Higginbotham's

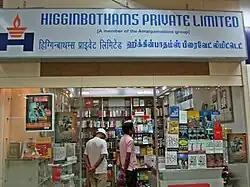
Higginbotham's store inside the Anna international terminal, Chennai Airport

Higginbotham's opened its first bookstore in Bangalore at M.G. Road (then known as South Parade) in 1905. The store was located in a two-storey Graeco-Roman-style building constructed in 1897. This is the oldest bookstore in existence in the city.